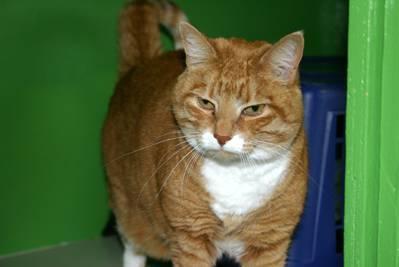
cat